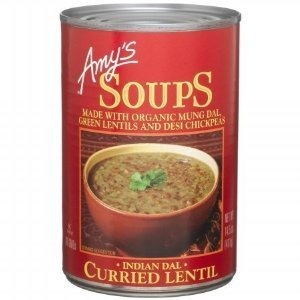
Item Name: AMYS SOUP CRRIED LNTL GF, 14.5 OZ
Bullet Point: ...
Value: 14.5
Unit: Fl Oz

Price: 11.54